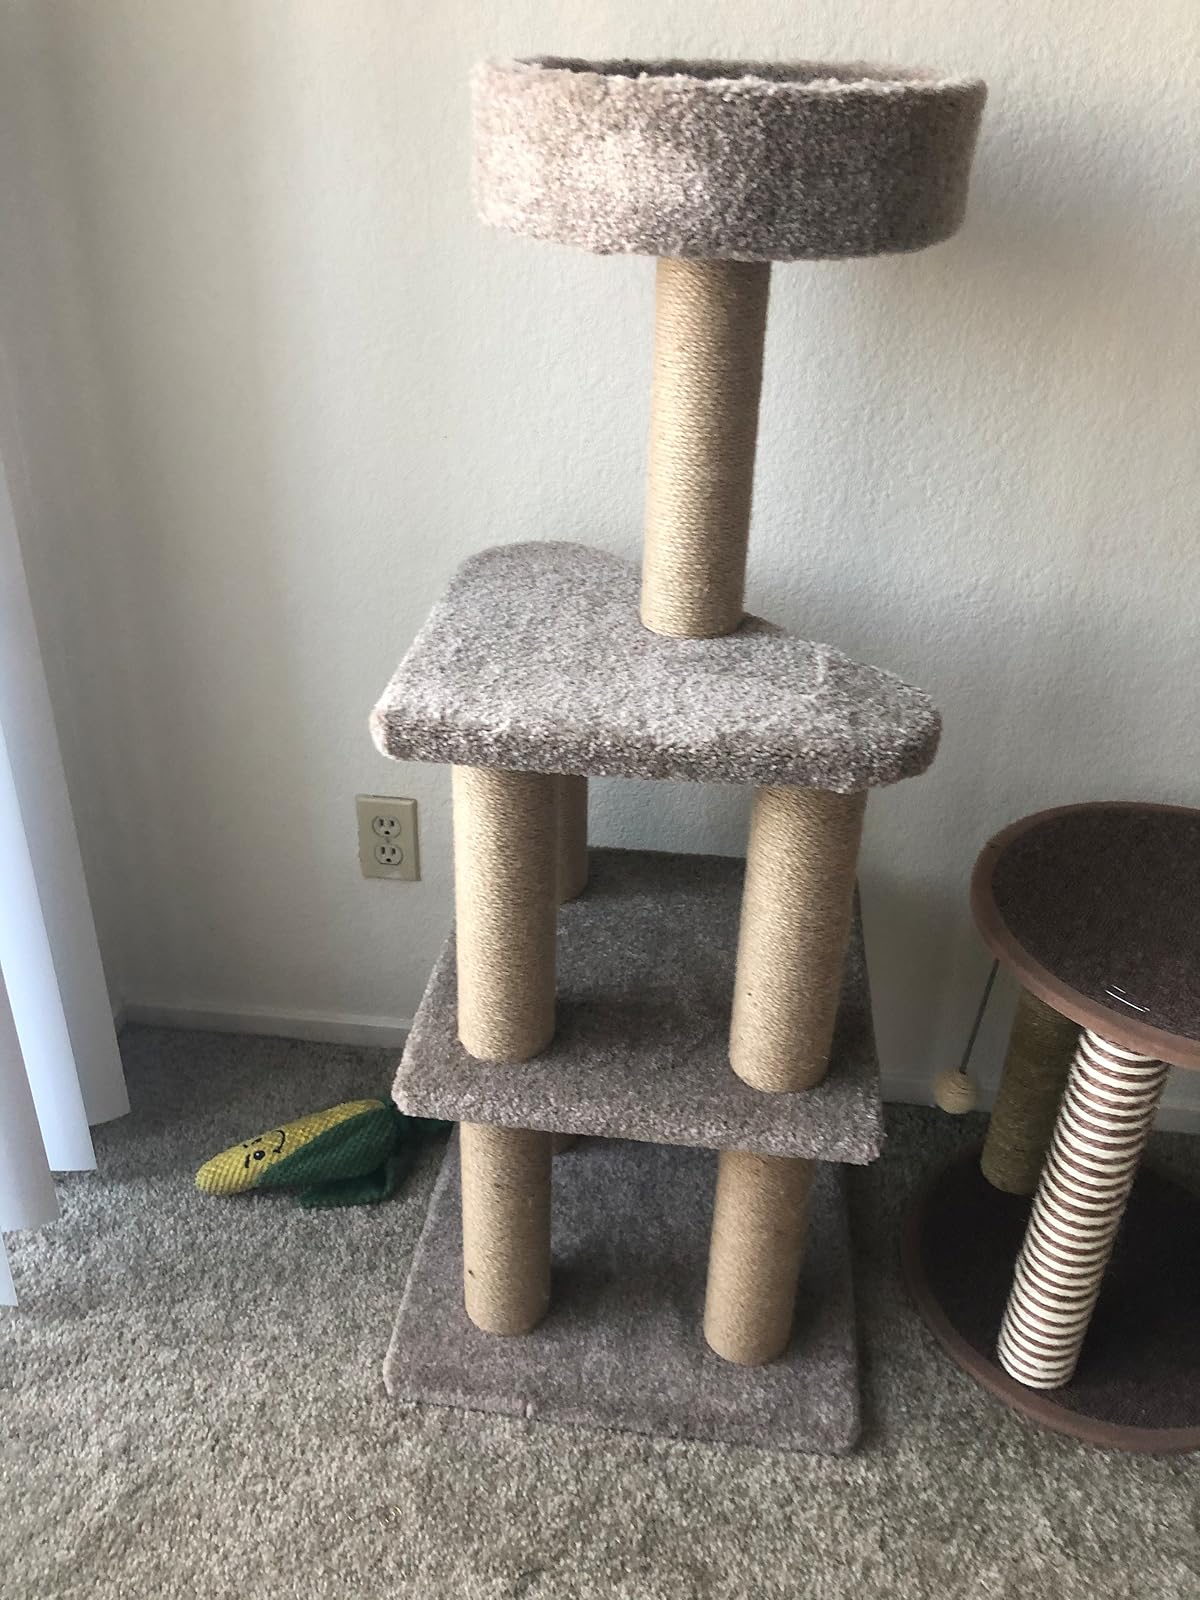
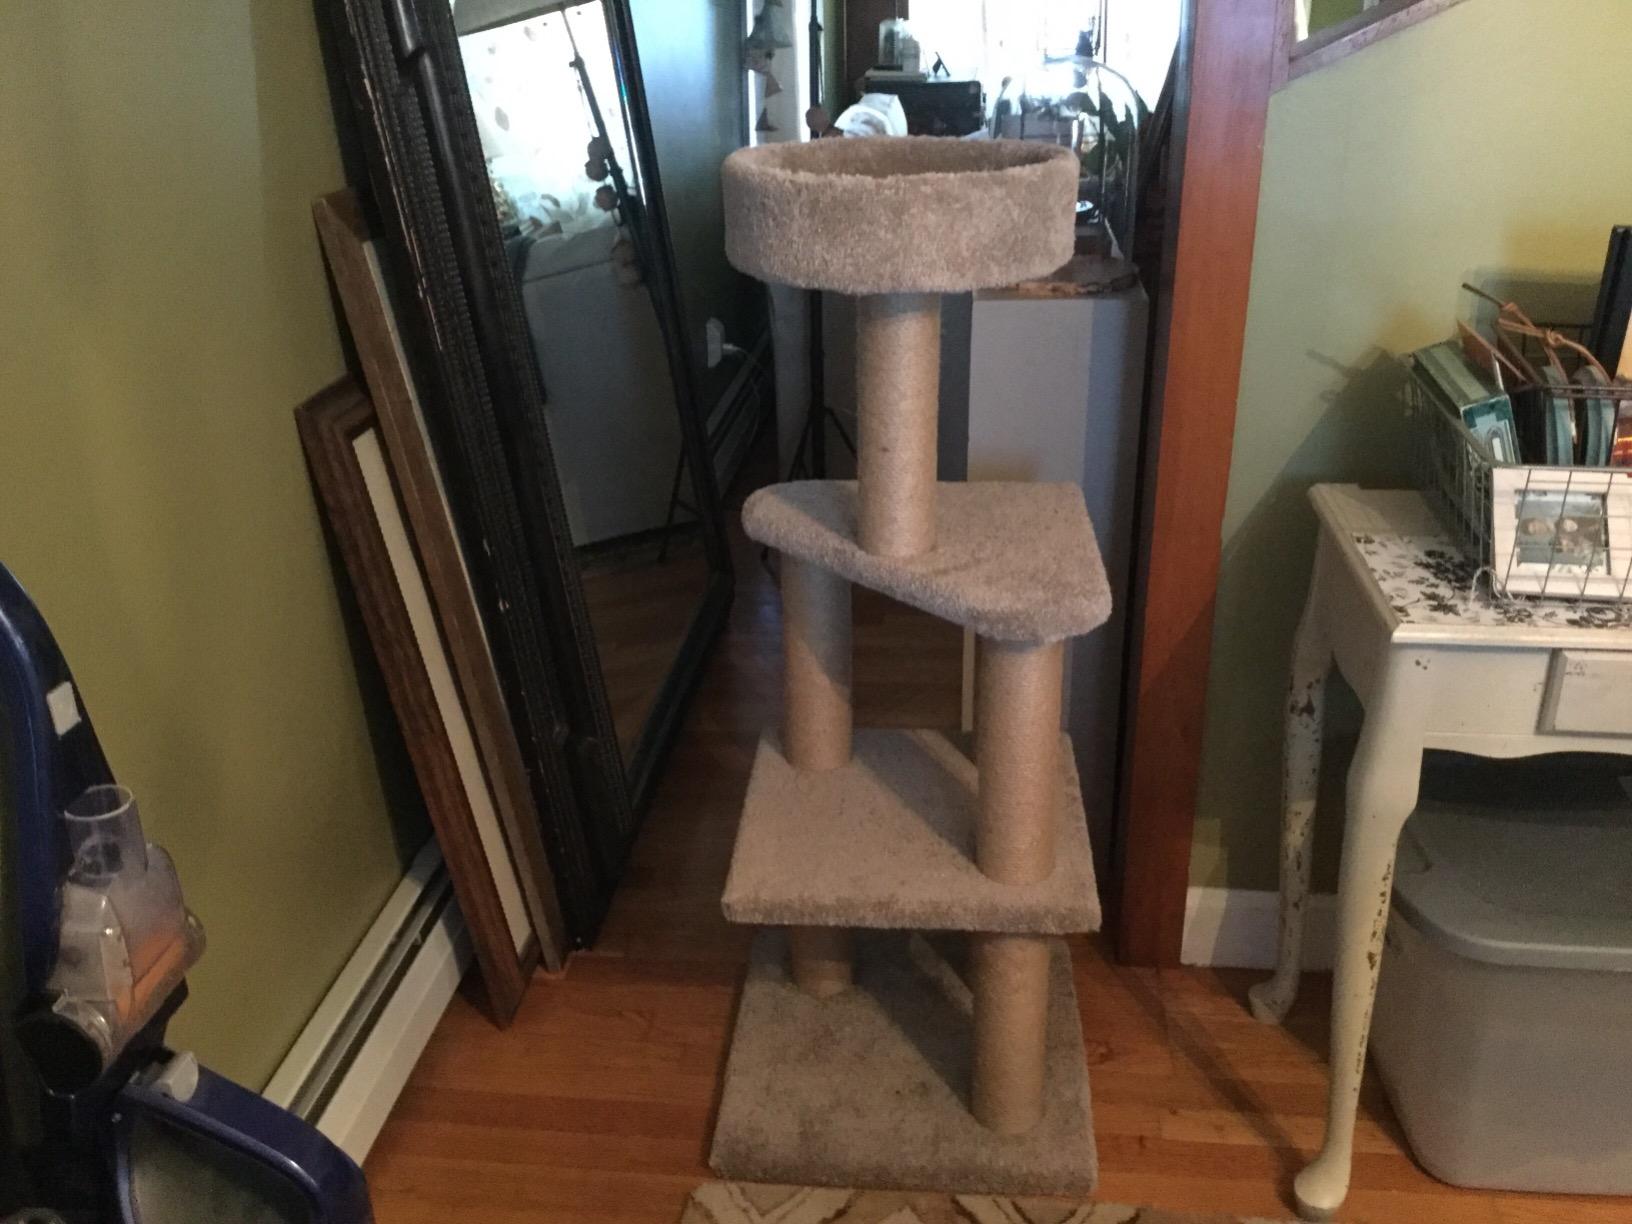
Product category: items_cat tree
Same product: yes